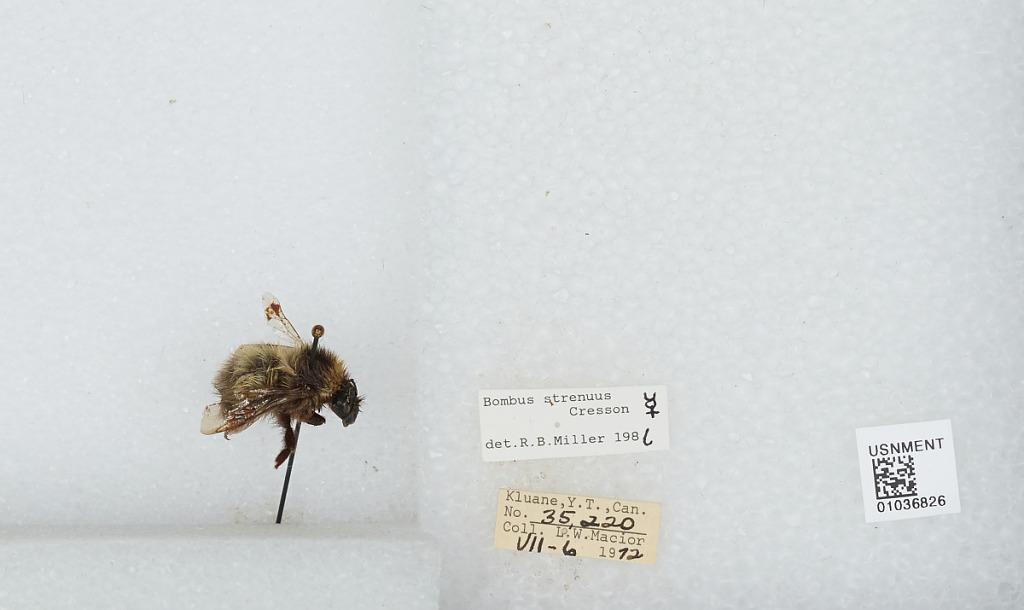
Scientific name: Bombus (Alpinobombus) neoboreus Sladen
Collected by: L. Macior
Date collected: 1972-7-6
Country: Canada
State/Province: Yukon Territory
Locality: Kluane
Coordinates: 60.75, -139.5
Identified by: Miller, R. B.